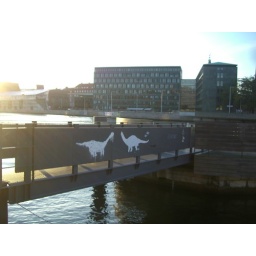
Small bridge to a &amp;quot;bus&amp;quot;-stop in Copenhagen (we have one line of water &amp;quot;buses&amp;quot;)